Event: Nepal Earthquake
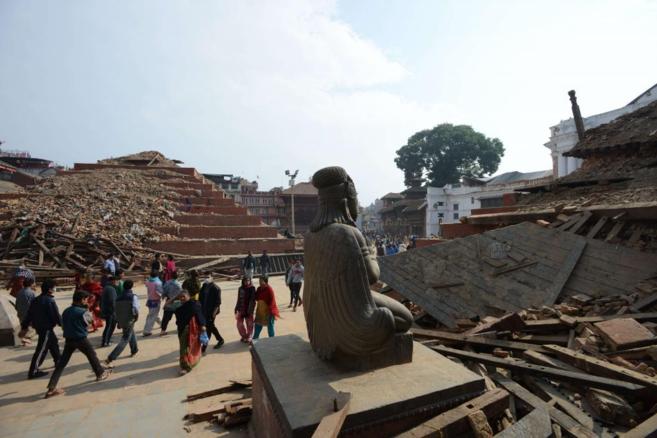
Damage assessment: damage